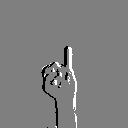
ASL letter: i